Amalie Louise of Courland

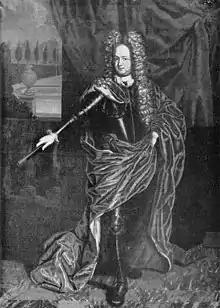
Fürst Frederick William Adolf of Nassau-Siegen, the husband of Amalie Louise. Anonymous portrait, first quarter 18th century. Siegerlandmuseum, Siegen.

Amalie Louise married at the in Bayreuth on 13 April 1708 to her first cousin Fürst Frederick William Adolf of Nassau-Siegen (Siegen, 20 February 1680 – "Nassauischer Hof", Siegen, 13 February 1722), the eldest son of Fürst William Maurice of Nassau-Siegen and Princess Ernestine Charlotte of Nassau-Schaumburg. Frederick William Adolf was the widower of Landgravine Elisabeth Juliana Francisca of Hesse-Homburg. Amalie Louise was not only a first cousin of her husband Frederick William Adolf, but also of his first wife Elisabeth Juliana Francisca.